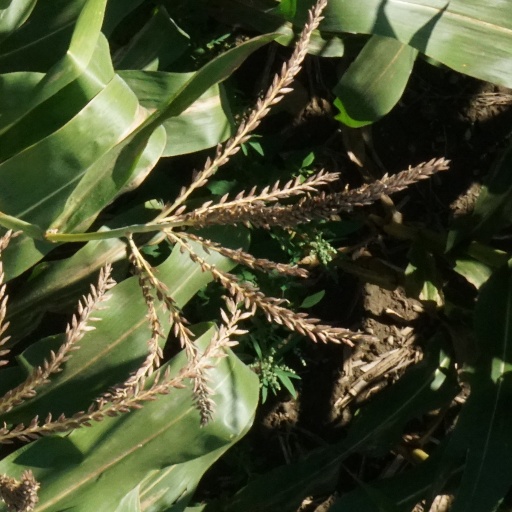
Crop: maize; corn